Betye Saar

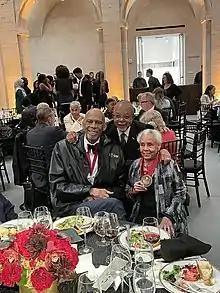
Bettye Saar with fellow UCLA Bruin Kareem Abdul-Jabbar receiving The W.E.B. Du Bois Medal from Henry Louis Gates at Harvard on October 6, 2022.

Saar's 1972 artwork "The Liberation of Aunt Jemima "was inspired by a knick knack she found of Aunt Jemima although it seems like a painting, it is a three dimensional mixed media assemblage 11 3/4" x 8" x 3/4". The journal "Blacks in Higher Education" states that "her painting offered a detailed history of the Black experience in America". Saar shows Aunt Jemima exaggerated in every way by stereotypes. She wears a large exaggerated colored dress with a bright, checkered headpiece. Her skin is depicted as really Black; her eyes are large bulging out of her head. Her lips are large and highlighted with red color. She draws out the stereotype of being Black. The figure holds a broom in one hand, showing they were only good for cleaning, and stands on cotton representing slavery. "The Woman's Art Journal" states: "African American artists as diverse as Betye Saar reclaim and explore their identity. ‘Not good enough’ and ‘But good enough to serve.’" While the piece shows the Aunt Jemima holding a cleaning tool in her right hand, it also shows her holding a rifle in her left. This allows Saar to establish a visual connection between Aunt Jemima and the concept of resistance. By doing so, Aunt Jemima is depicted as being a powerful figure who commands the attention and respect of the viewers. Angela Davis has said the work launched the Black women's movement.